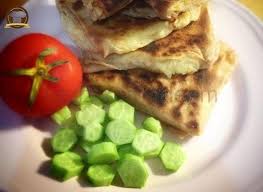
Yemek: gozleme